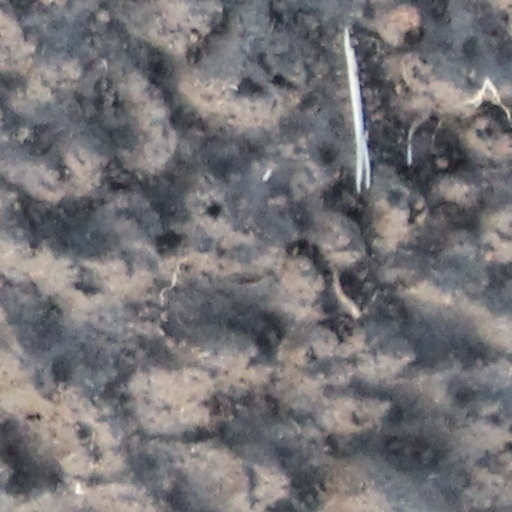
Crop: wheat